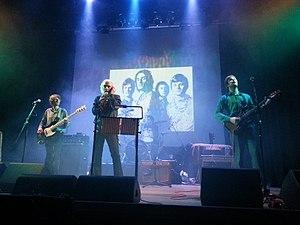
Kaleidoscope est un groupe de rock britannique, originaire de Londres, en Angleterre. Il est mené par Peter Daltrey et Eddy Pumer, et en activité entre 1967 et 1969. Le groupe incorpore des éléments de musique psychédélique à ses paroles. Le groupe est aussi surnommé The Sidekicks, The Key, I Luv Wight et Fairfield Parlour.